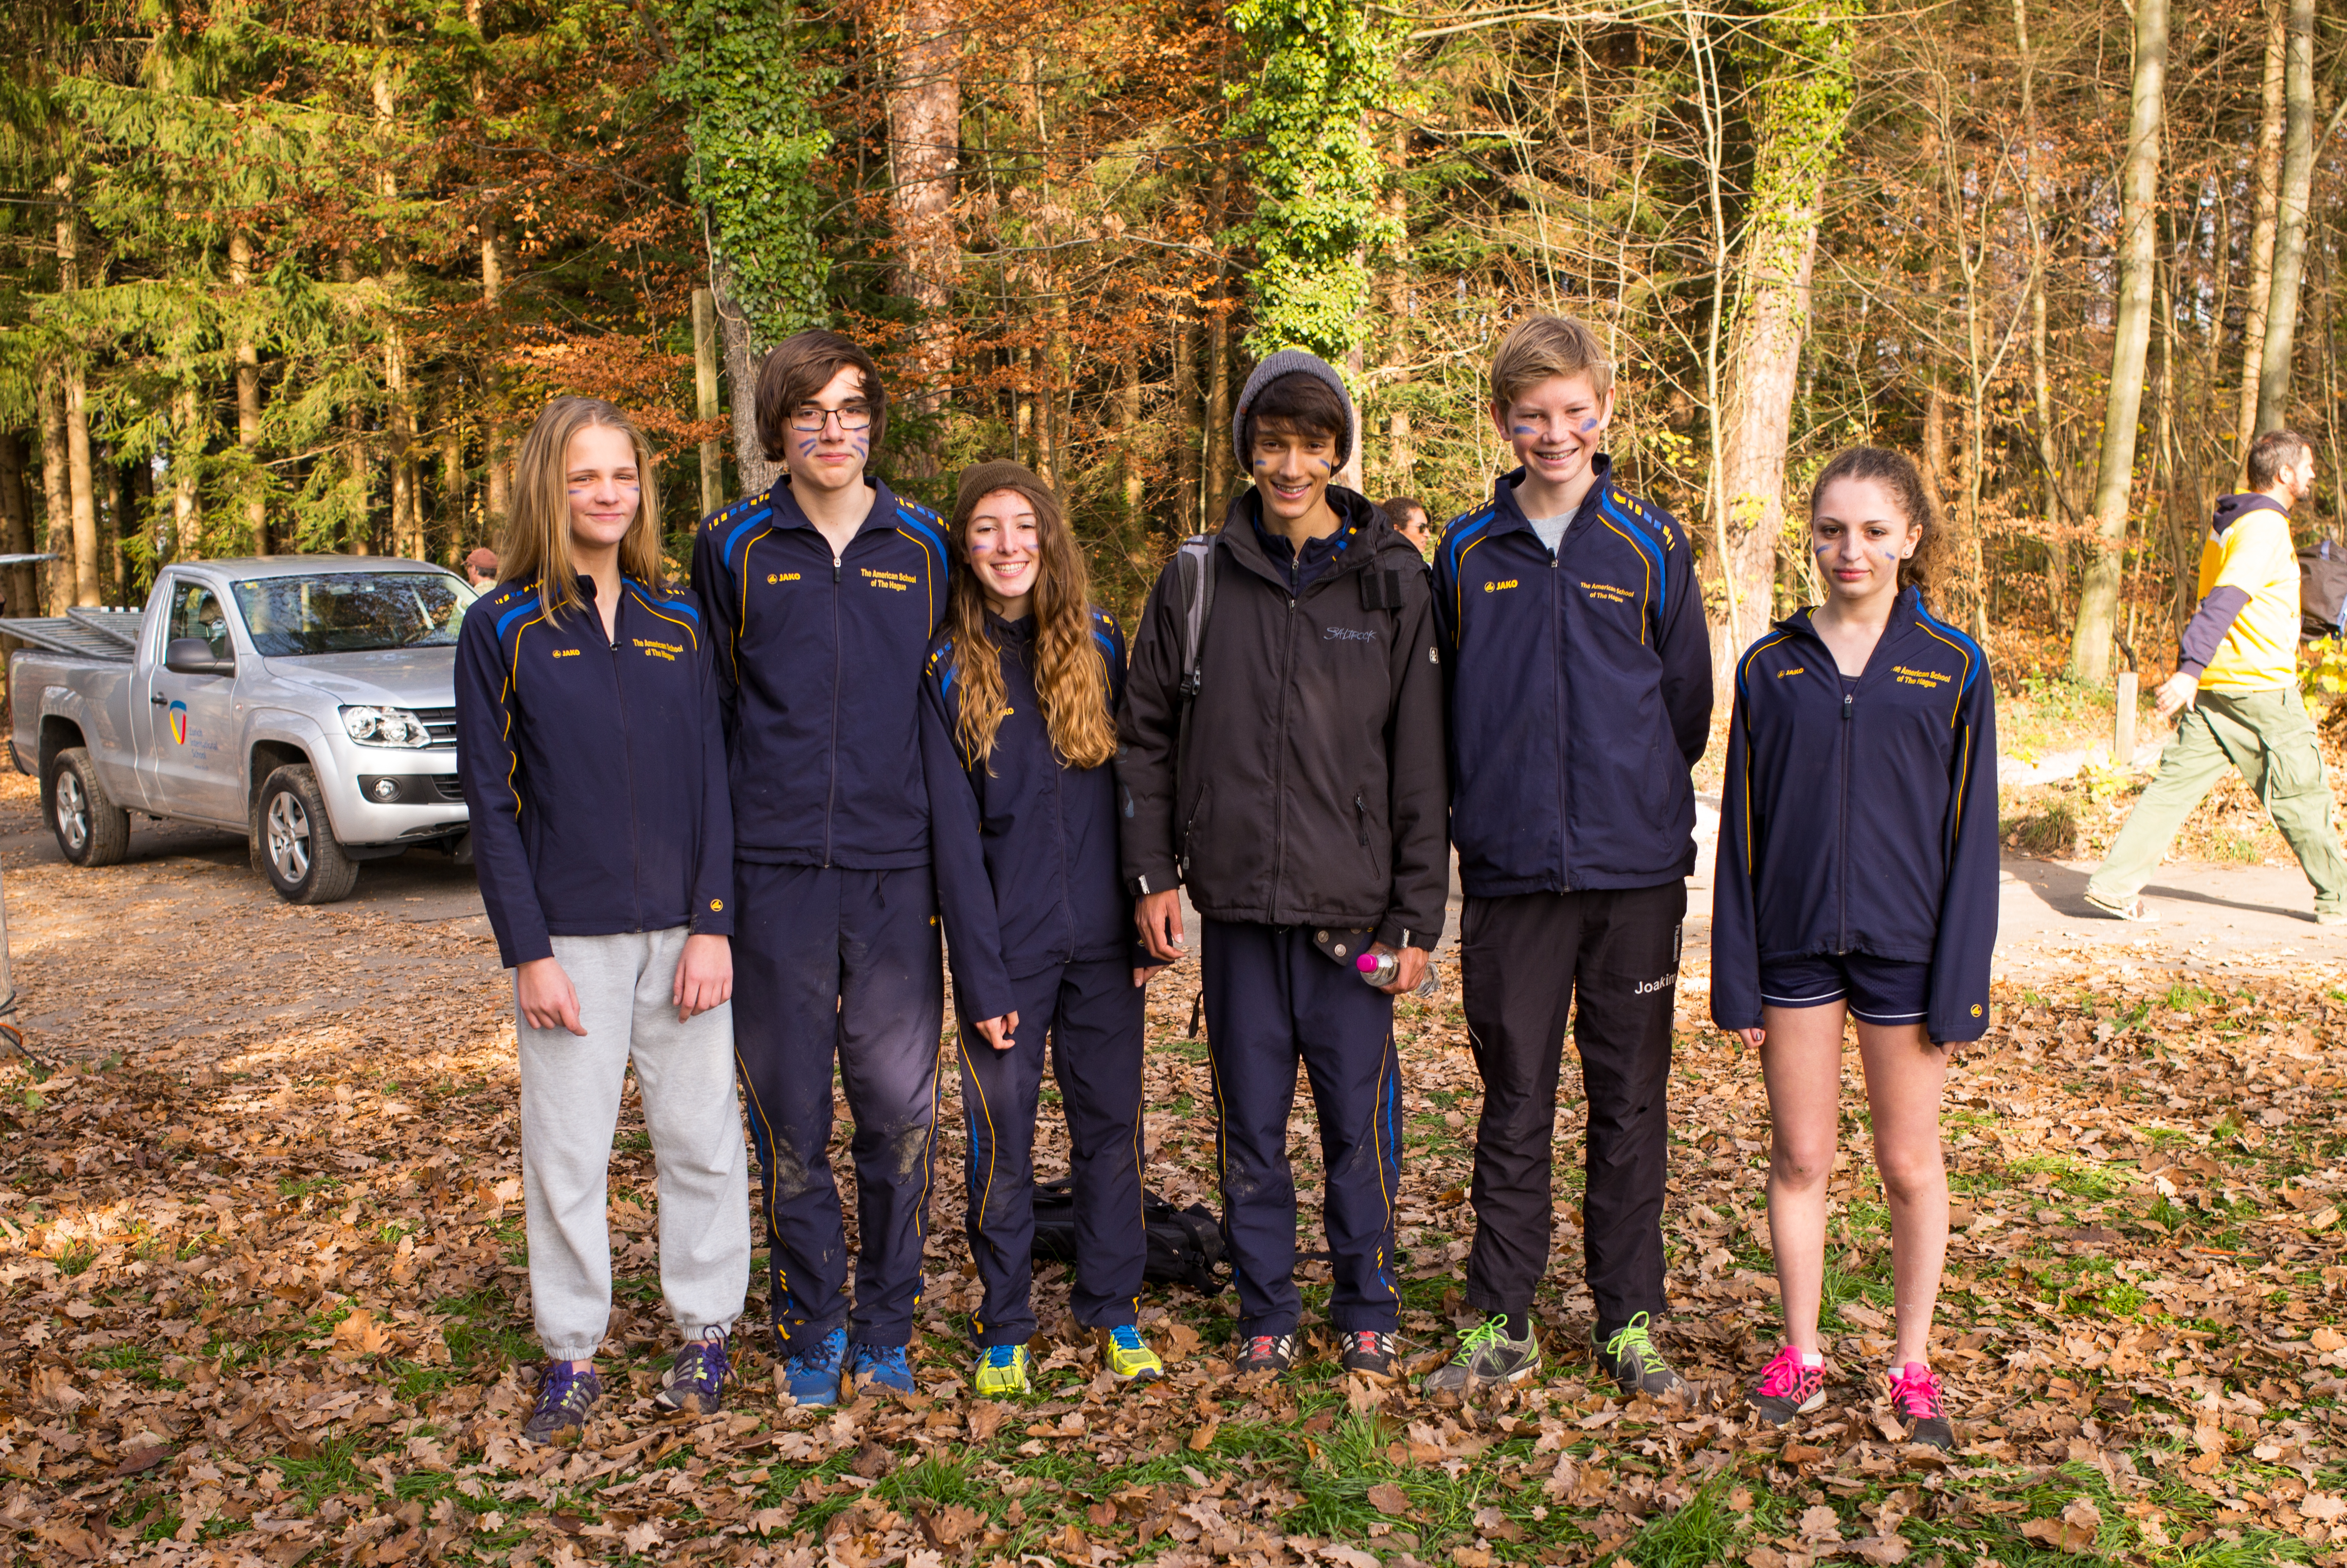
person, people, run, country, runner, cross, ash, 2015, race, family, ceremony, hague, m, american, team, switzerland, school, zurich, runners, 28, leica, 240, summicron, meet, isst, tournament, xc, social group